Denmark in World War II

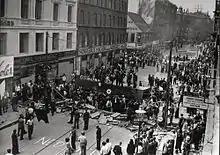
Barricades erected during a general strike, Nørrebro, Copenhagen, July 1944.

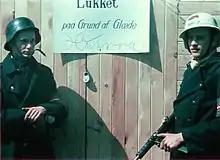
"Closed due to happiness." Two Danish resistance fighters are guarding a shop while the owner is celebrating the liberation of Denmark on 5 May 1945. The man on the left is wearing a captured German Stahlhelm, the one on the right is holding a Sten gun.

On 20 November 1941, five months after the invasion of the USSR, the Danish government received a German "invitation" to join the Anti-Comintern Pact. Finland accepted reluctantly on 25 November and stated that it presumed that Denmark would also attend the ceremony (effectively conditioning its own attendance). Erik Scavenius argued that Denmark should sign the pact but the Cabinet ministers refused, stating that this would violate the policy of neutrality. Scavenius reported this decision to Renthe-Fink. Fink replied on 21 November that "Germany would be unable to comprehend" a Danish rejection and demanded this decision be reversed before the end of the day. He assured Scavenius that the pact contained neither "political or other obligations" (i.e., going to war with the USSR). At a cabinet meeting the same day, it was suggested to seek written confirmation of this promise in an addendum to the protocol. Stauning agreed on these terms since it would effectively make the signing meaningless. The Danish foreign office drew up a list of four terms that stated that Denmark only committed itself to "police action" in Denmark and that the nation remained neutral. The German foreign ministry agreed to the terms, provided that the protocol was not made public, which was the intent of the Danish foreign ministry.